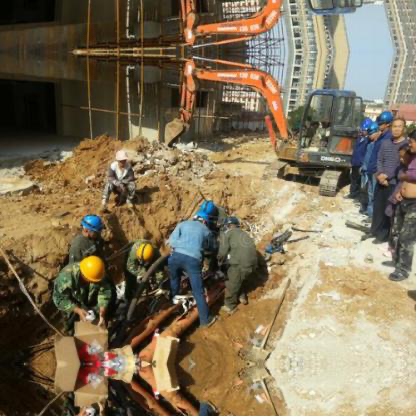
Objects in the image:
label: helmet
label: helmet
label: helmet
label: helmet
label: helmet
label: helmet
label: helmet
label: helmet
label: helmet
label: helmet
label: head
label: head